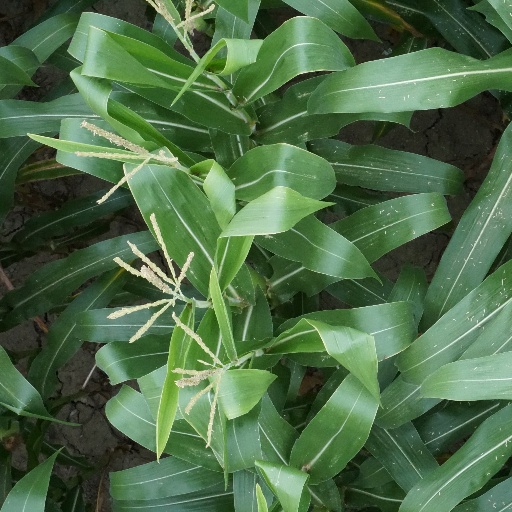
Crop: maize; corn